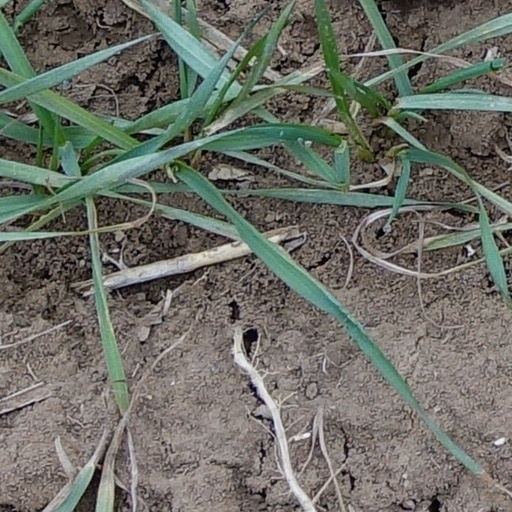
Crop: wheat